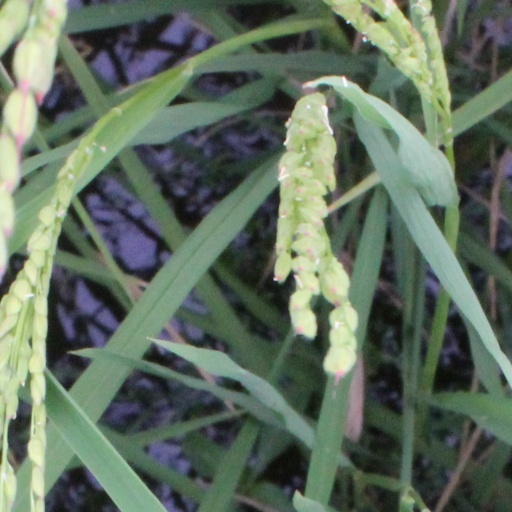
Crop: rice